History of Natchez, Mississippi

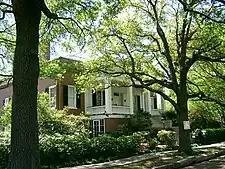
"The Parsonage" historic house was built in 1852 in Natchez.

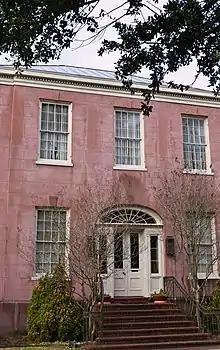
Federal-style house at State and Wall streets, Natchez MS. C. 1820.

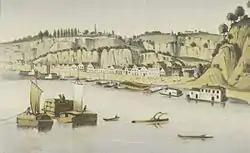
Natchez in the 1850s

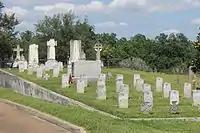
Confederate graves in a portion of the Natchez City Cemetery

In the late 18th century, Natchez was the starting point of the Natchez Trace overland route, a Native American trail that followed a path established by migrating animals, most likely buffalo, which ran from Natchez to Nashville through what are now Mississippi, Alabama, and Tennessee. Produce and goods were transported on the Mississippi River by the flatboatmen and keelboatmen, who usually sold their wares at Natchez or New Orleans, including their boats (as lumber). A Mississippi River navigation guide published in 1817 stated, "The Natchez landing affords a pretty safe harbor for boats it being in the shape of a half moon. The wind seldom disturb it unless indeed very high, and not then to any damage if care be taken to fasten well and keep the boat easy and evenly afloat." The boatmen made the long trek back north to their homes overland on the Natchez Trace. The boatmen were locally called "Kaintucks" because they were usually from Kentucky, although the entire Ohio River Valley was well-represented among their numbers. The Trace was traveled heavily until the development of steamboats in the 1820s allowed northward navigation (against the current) on the River.